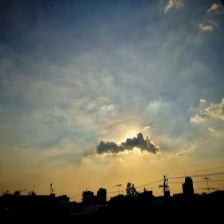
Cloud type: Stratocumulus